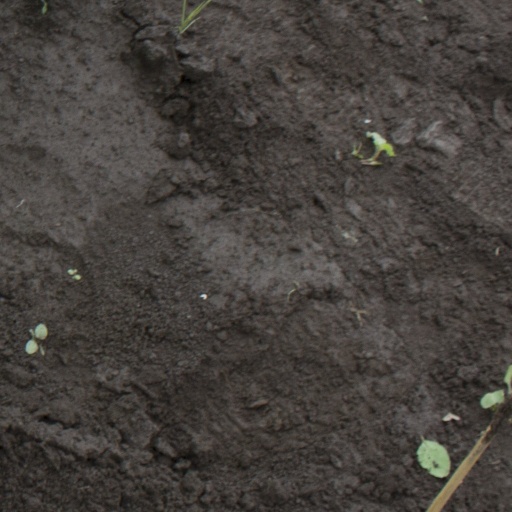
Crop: soybean